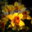
Label: orchid